Anna Netrebko

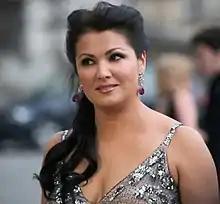
Netrebko at the 2013 Romy Award Gala

Anna Yuryevna Netrebko (born 18 September 1971) is a Russian operatic soprano who has performed at the Salzburg Festival, Metropolitan Opera, Vienna State Opera, the Royal Opera and La Scala.